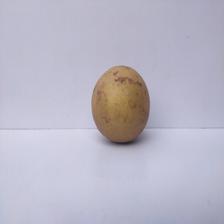
Size: Large